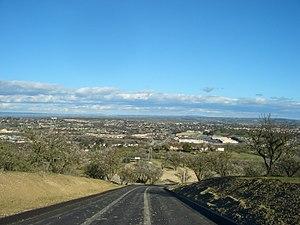
Paso Robles est une ville du comté de San Luis Obispo en Californie, située à peu près à mi-chemin entre San Francisco et Los Angeles.